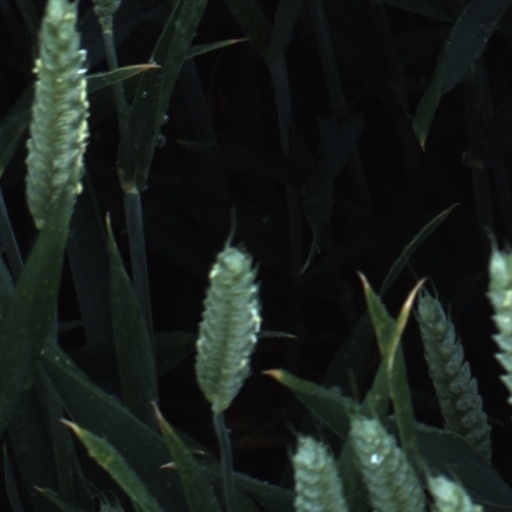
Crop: wheat